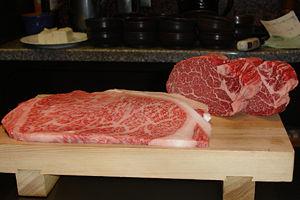
Le bœuf de Kobe est l'appellation d'origine d'une production agricole japonaise qui se réfère à une variété particulière de viande de bœuf, provenant de la race bovine tajima, élevée selon une stricte tradition dans la préfecture de Hyōgo au Japon, dont la ville principale est Kobe. Cette viande persillée est généralement appréciée pour sa saveur et sa tendreté.